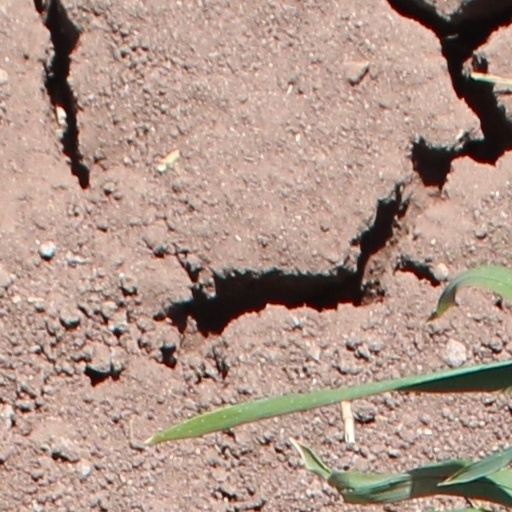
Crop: wheat